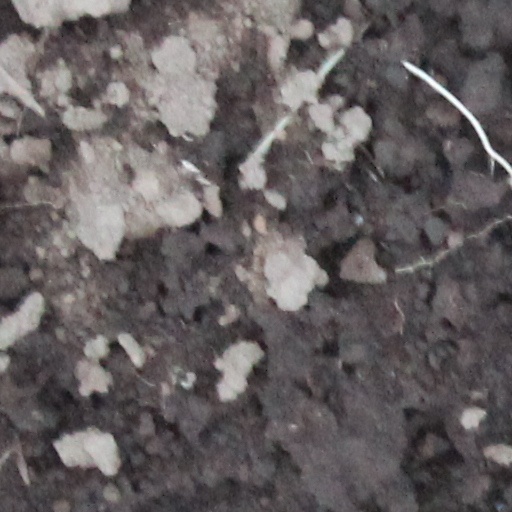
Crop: wheat